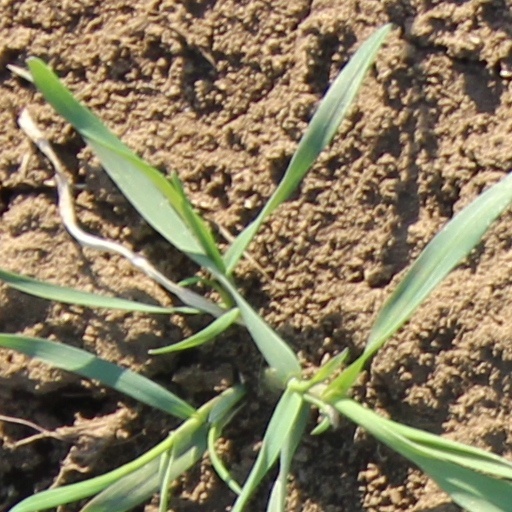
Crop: wheat